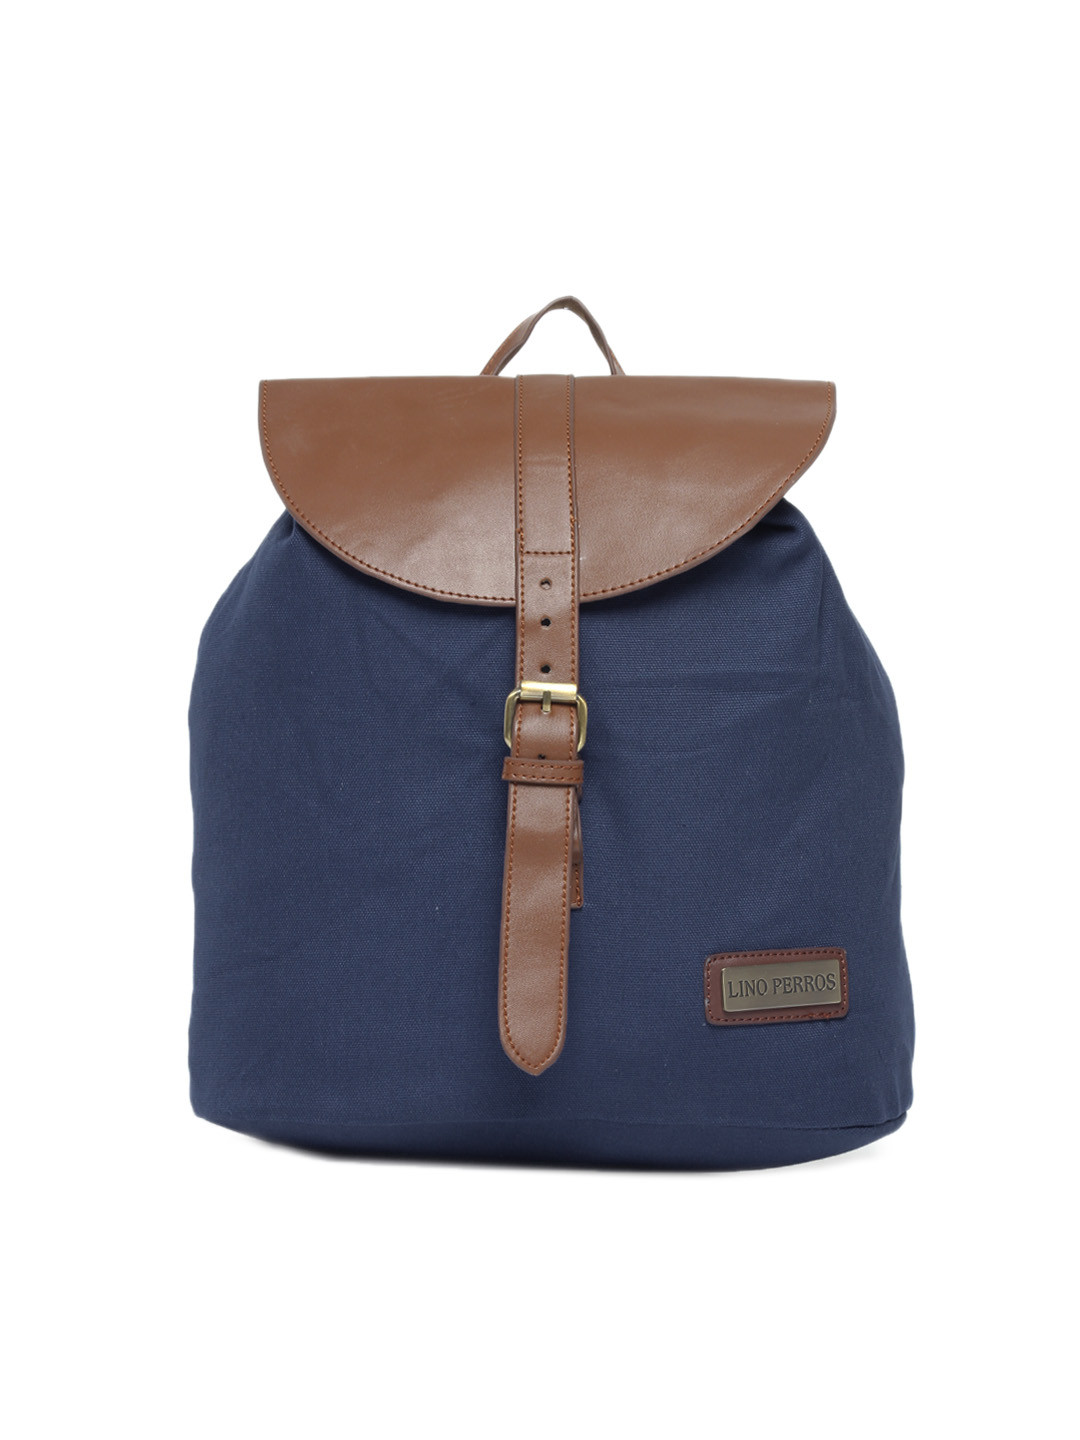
Lino Perros Women Blue Handbag
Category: Accessories / Bags / Handbags
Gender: Women
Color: Blue
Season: Summer 2012
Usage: Casual